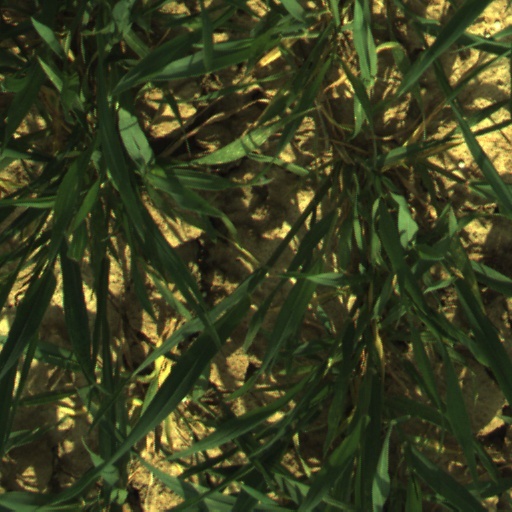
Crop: wheat